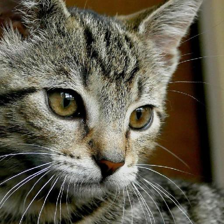
Label: animals